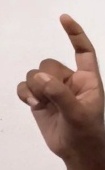
ASL sign: Z